Khaan

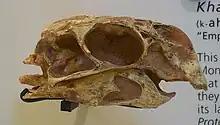
Skull of referred specimen IGM 100/973

According to a 2014 study published in Nature, "Khaan" was possibly sexually dimorphic. Two specimens, the holotype MPC-D 100/1127 and referred specimen MPC-D 100/1002, were analyzed, the dimorphic feature being in the anterior chevrons. Both specimens were of the same size and build, and thus were likely the same age, ruling out ontogeny. In MPC-D 100/1127, the anterior chevrons showed great similarity to those of other theropods, with no great expansion on the distal end. However, in the other individual, the chevrons had a "heel"-like expansion above the distal end, which increased in size along the sequence. The study ruled out a possibly pathologic explanation, finding sexual dimorphism to have more support. It was thought that the reduced spines were a female characteristic, because they would increase space for laying eggs. Also, the larger spines could be for male muscle attachments, which would support a tail fan.